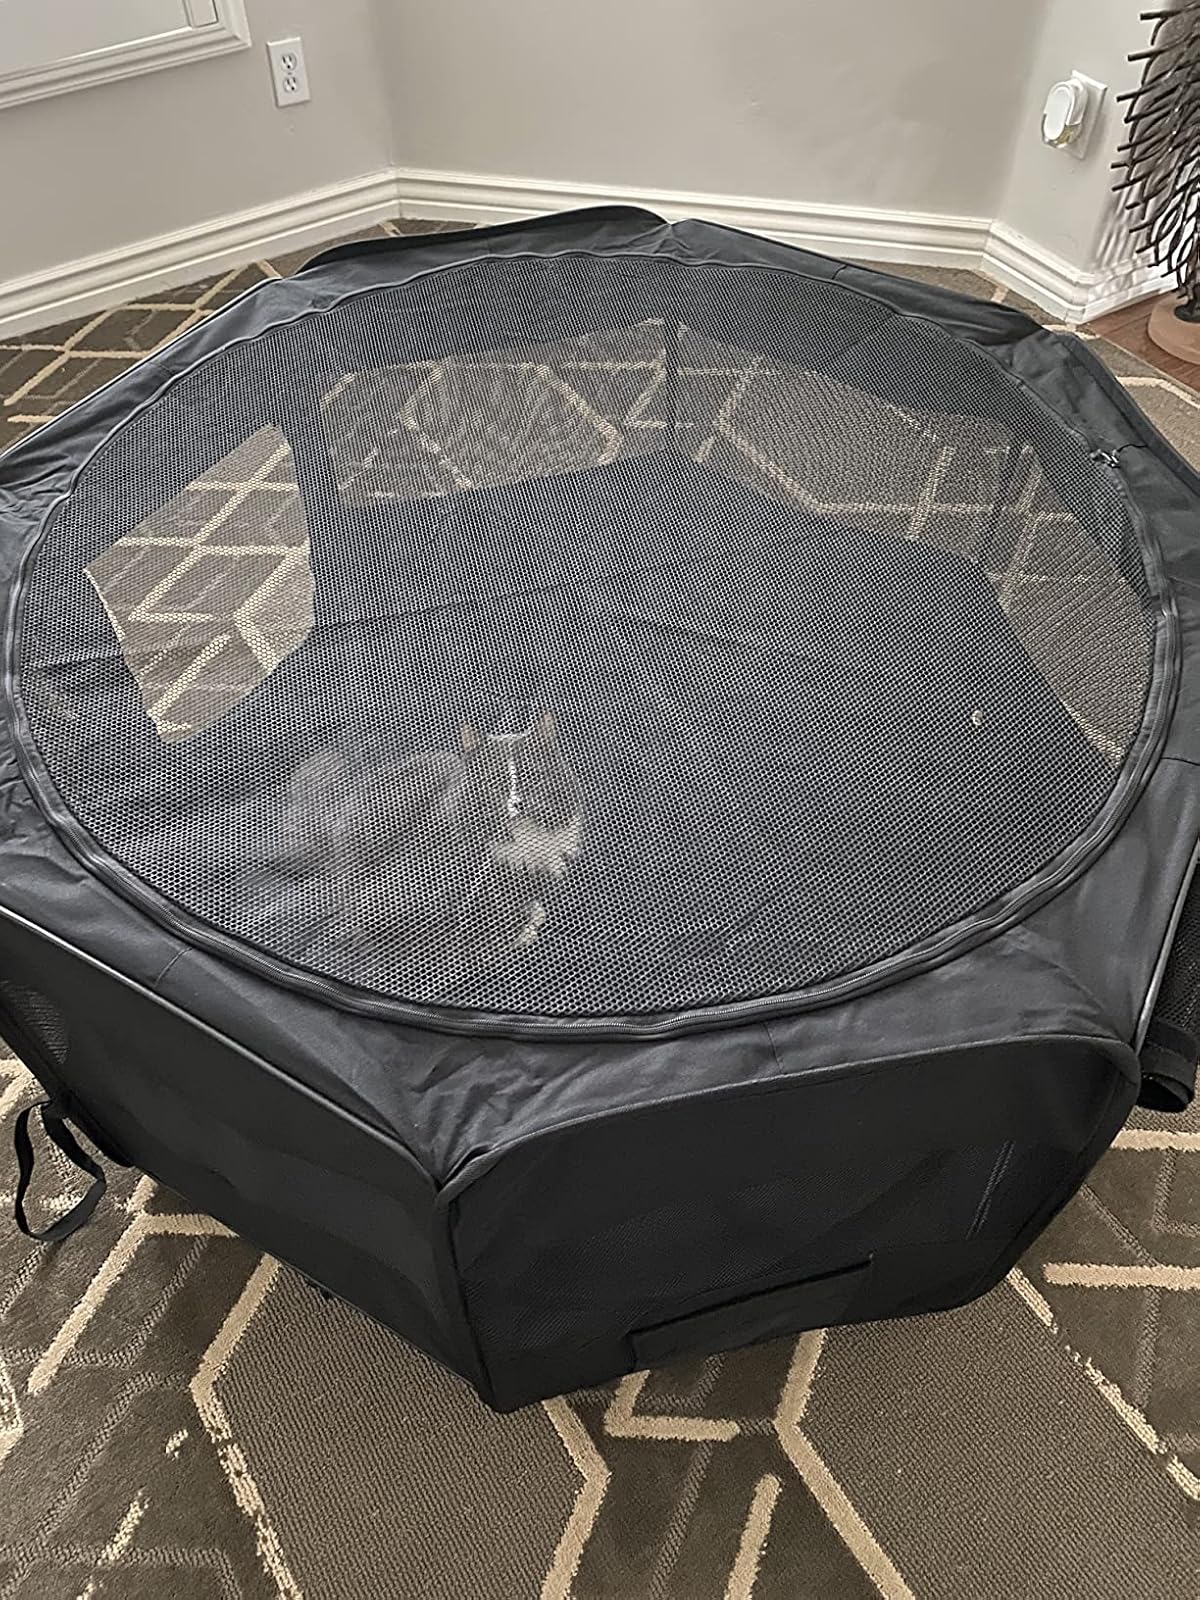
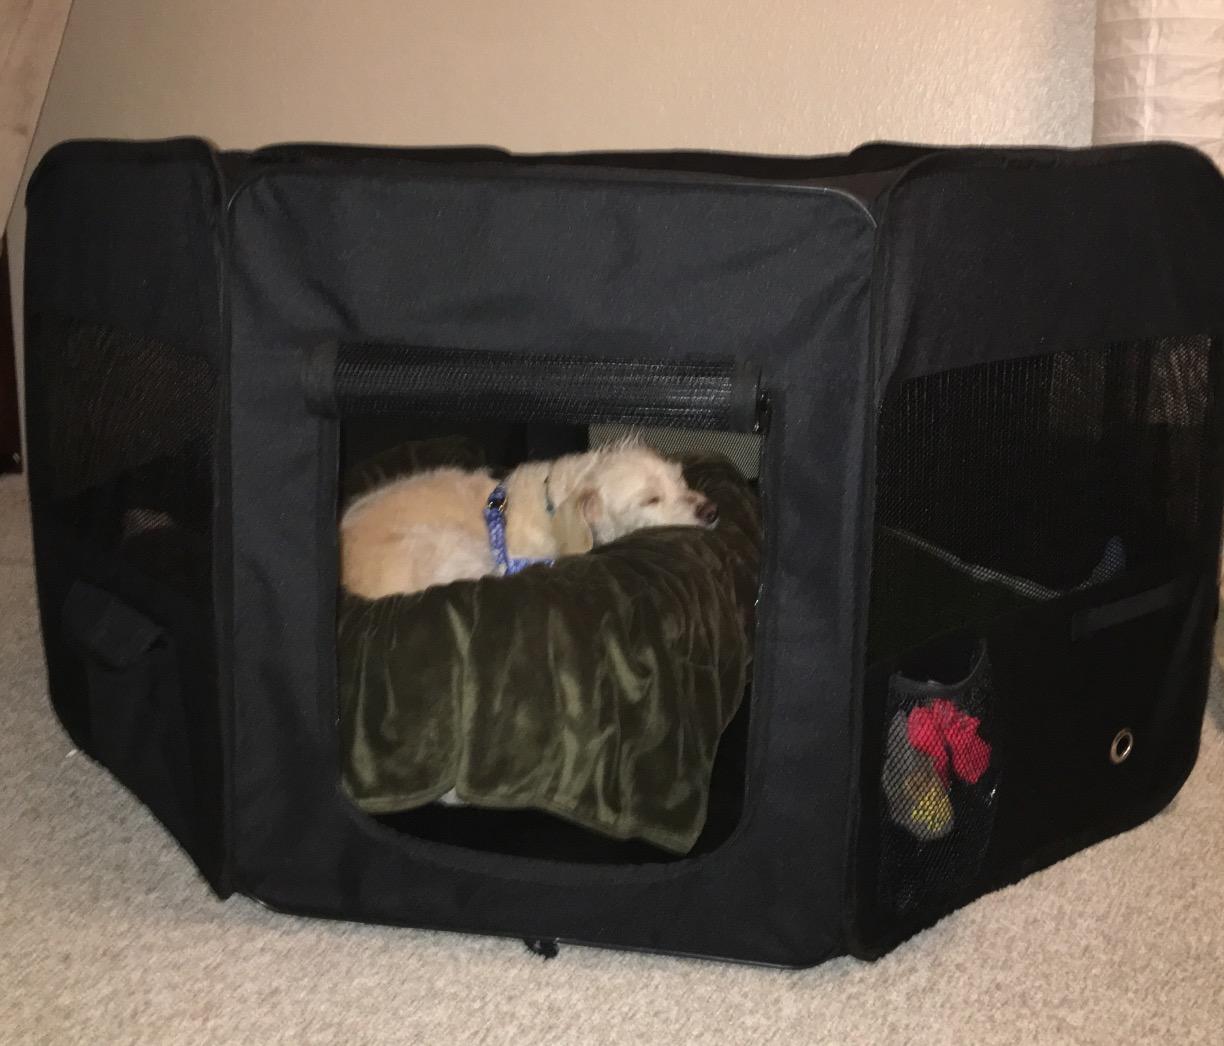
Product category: items_kennel
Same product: yes